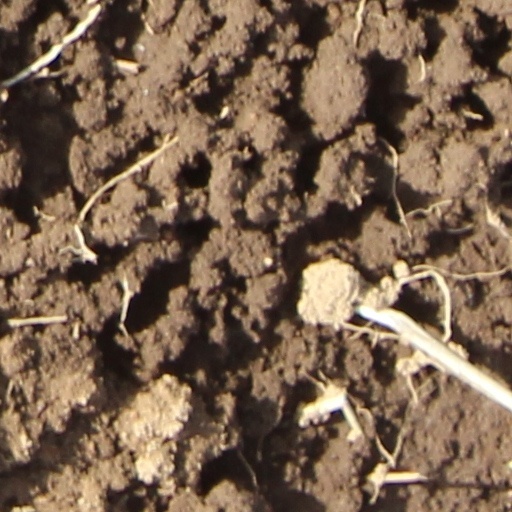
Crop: wheat